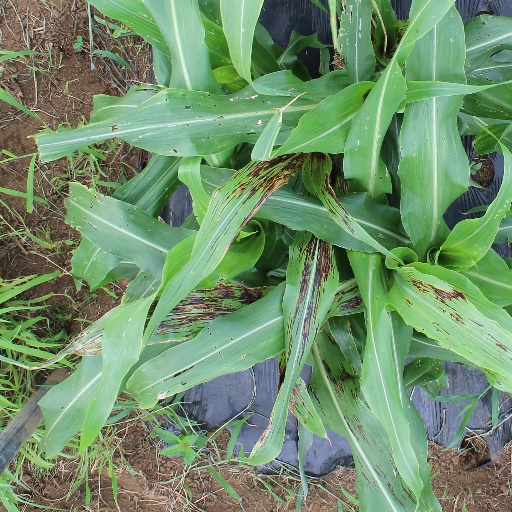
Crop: sorghum